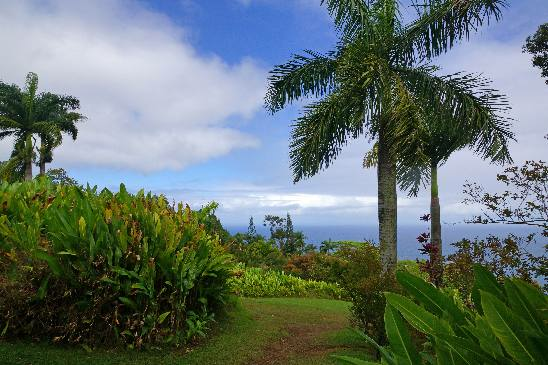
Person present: No